Katya Kinski

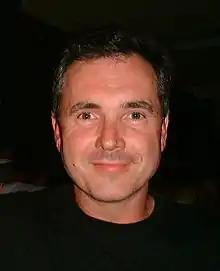
Alan Fletcher plays Katya's colleague and enemy Karl Kennedy.

On her arrival, Katya was described as "feisty" by Jackie Brygel from "TV Week" and Lachman added Katya is "very complicated and full of contradictions, she may have quite a dark past." Lachman later explained that Katya ran away from home when she was sixteen and that there is a lot of "animosity" between Katya and her father. When her younger siblings, Rachel (Caitlin Stasey) and Zeke (Matthew Werkmeister), ask Katya to return with them to see their dying father, Katya is "too angry to think about trying to mend bridges." However, she later turns up in Ramsay Street and Karl Kennedy (Alan Fletcher) urges her to make up with Alex (Andrew Clarke). Lachman told Jason Herbison from "Inside Soap" that Katya and Alex "have been estranged for several years" and that she "holds a lot of resentment towards her father" because he kicked her out following her mother's death. Upon seeing Alex again Lachman states that "It's not easy for her to do – it's very painful. Katya is retrained the first time she sees Alex, but eventually her anger spills out, and she has a huge argument with him. Katya says what she's wanted to say for years. She brands Katya's final moments with Alex as a time of "great joy and great pain."